Yang Chuantang

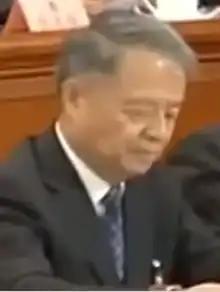
Yang Chuantang

Yang Chuantang (born May 1954) is a Chinese politician who served as the Minister of Transport of the People's Republic of China from 2012 to 2016. He has also served as the vice chairman of the State Ethnic Affairs Commission, governor of Qinghai, party secretary of the Tibet Autonomous Region, and one of the vice chairmen of the 9th Chinese People's Political Consultative Conference.